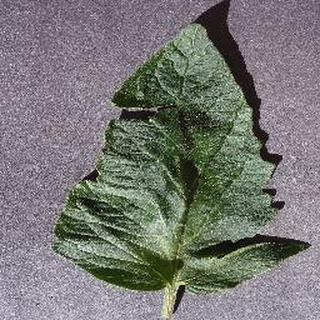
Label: healthy_tomato